Romelu Lukaku

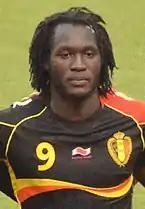
Lukaku with Belgium in 2013

Lukaku made his debut against Real Madrid on 8 August in the 2017 UEFA Super Cup, and scored his first competitive goal for the club in the 2–1 defeat. His league debut came five days later at home to West Ham. Lukaku scored twice in a 4–0 win, becoming the fourth Manchester United player to score two goals on his Premier League debut for the club. On 12 September, he scored his first UEFA Champions League goal in a 3–0 win over Basel. On 17 September, Lukaku scored United's third goal in a 4–0 win over his former club Everton, with Lukaku running over towards Everton fans and cupping his ears during his goal celebration in response to being booed throughout the game.